Diving rebreather

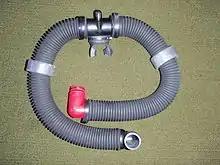
Dive-surface valve and breathing hoses of a Draeger Ray semi closed rebreather. Two hose weights are shown

Flexible corrugated synthetic rubber hoses are used to connect the mouthpiece to the rest of the breathing circuit, as these allow free movement of the diver's head. These hoses are corrugated to allow greater flexibility while retaining a high resistance to collapse. The hoses are designed to provide low resistance to flow of the breathing gas. A single breathing hose is used for pendulum (push-pull) configuration, and two hoses for a one-way loop configuration. Hose weights may be used to reduce excessive buoyancy.